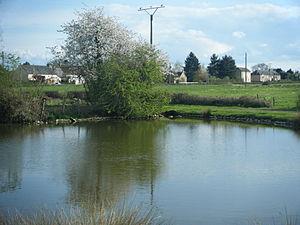
Mare de Champlin
Champlin est une commune française située dans le département de la Nièvre, en région Bourgogne-Franche-Comté.